Nyhavn 27

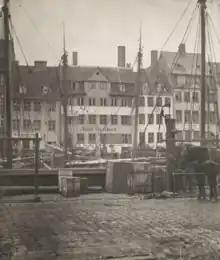
Nyhavn 27, seen between two ship masts with the name "Stadt Flensborg" on the facade on a photograph from the 1870s

The property was later converted into a hotel under the name Stadt Flensburg by Frederik Nielsen. His property was home to two households at the time of the 1850 census. Nielsen resided on the ground floor with his wife Ana Kirstine Solberg, their five children (aged five to 20) and one housekeeper ("husjomfru"). Carl Ferdinand Berner, a grocer ("urtelræmmer"), resided in the basement with his apprentice Peter Theodor Wunstedt.